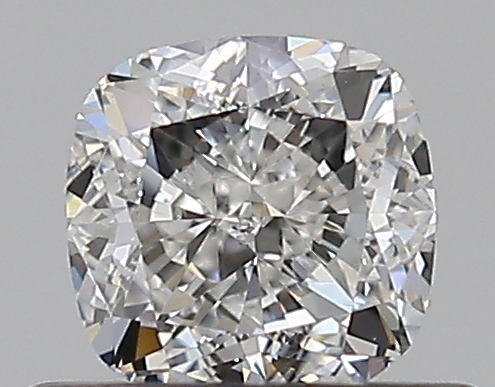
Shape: cushion
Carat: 0.5
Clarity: SI1
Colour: G
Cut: EX
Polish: EX
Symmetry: VG
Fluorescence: N
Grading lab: GIA
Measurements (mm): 4.38 x 4.36 x 3.03